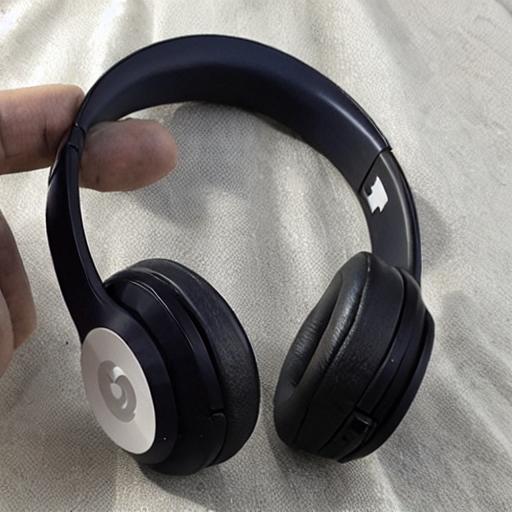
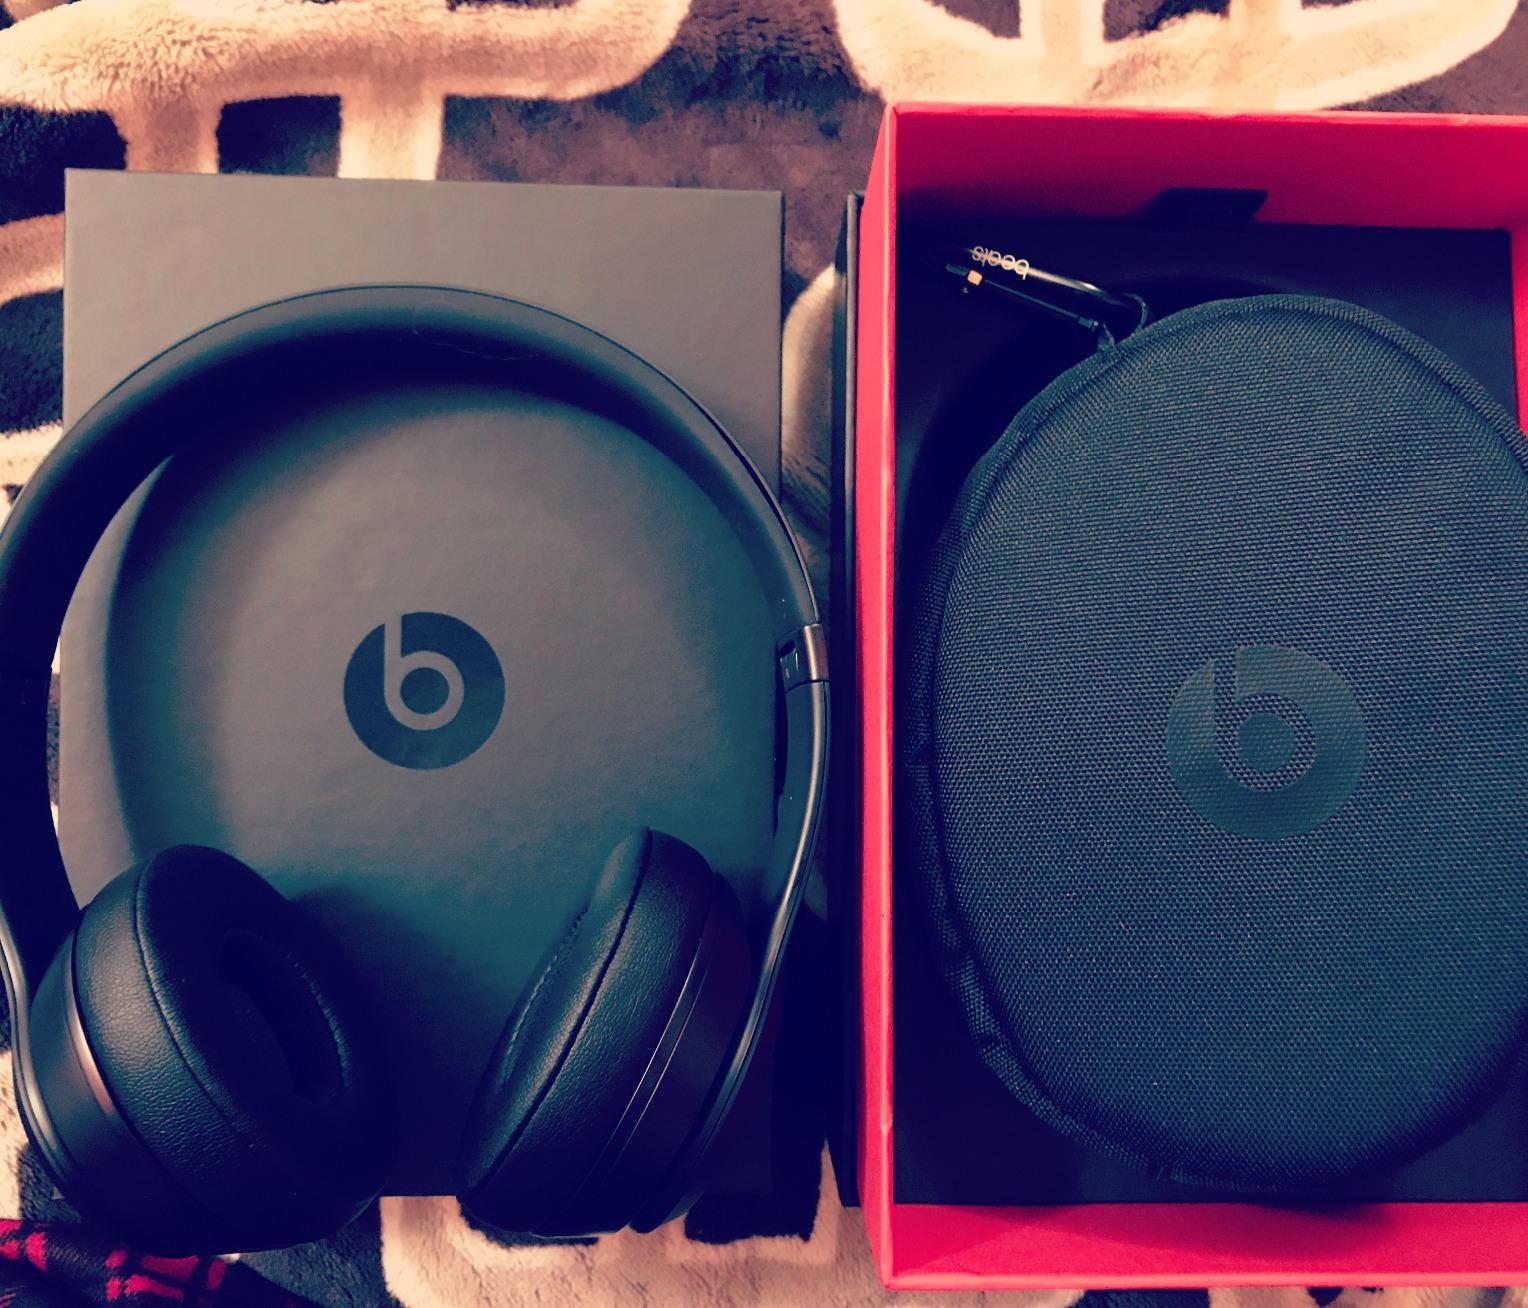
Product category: headphones
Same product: no